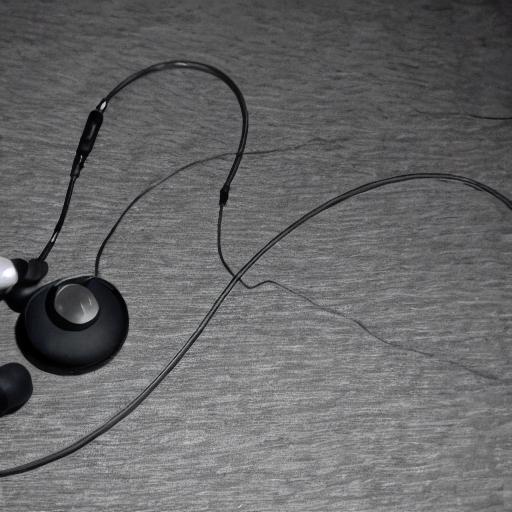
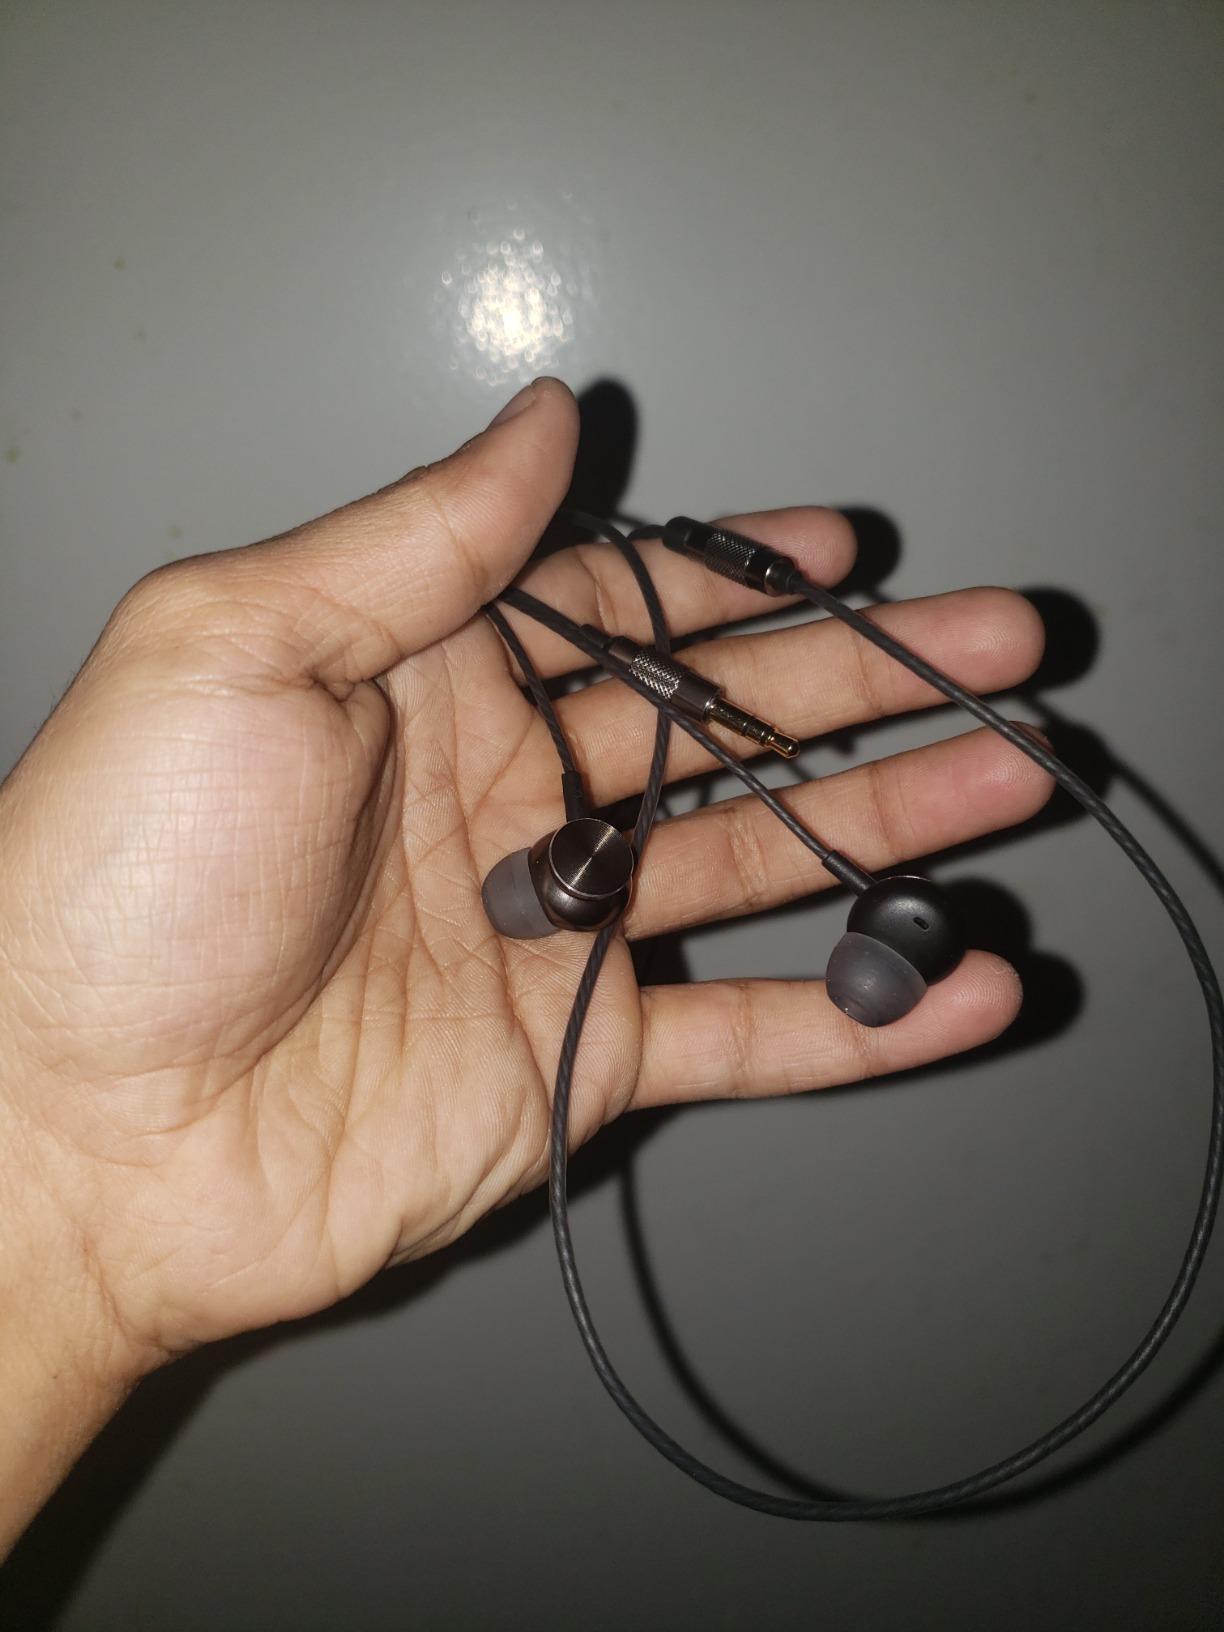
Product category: headphones
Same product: no